Spanish chivalry

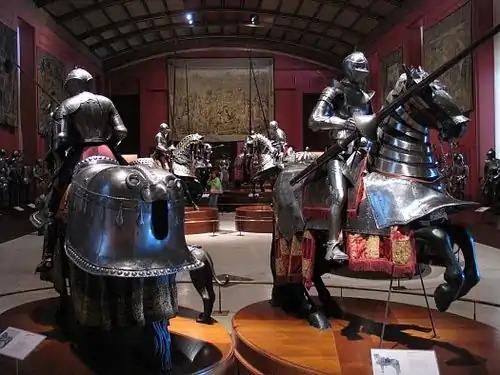
Royal Armoury of Madrid, Spain

During the Middle Ages, Europe was the stage of a large number of wars, some of them shortlived, others iterative or long. European warfare during the Middle Ages was marked by a transformation in the character of warfare from antiquity, changing military tactics, and in particular of the role of cavalry and artillery. In addition to military, tactical and technological innovations during this period, chivalric military and religious ideals arose, giving motivation for engagement in the ceaseless warfare. In the Iberian Peninsula (particularly in Spain or future Spanish territories), chivalric ideals and institutions would be adopted and exercised with more fervour than anywhere else.